Patchogue, New York

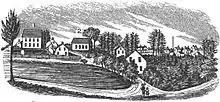
Sketch of early Patchogue

In 1812, what is there were 75 inhabitants in what is now Patchogue. The community incorporated as a village in 1893, after the local residents voted in favor of declaring municipal home rule.